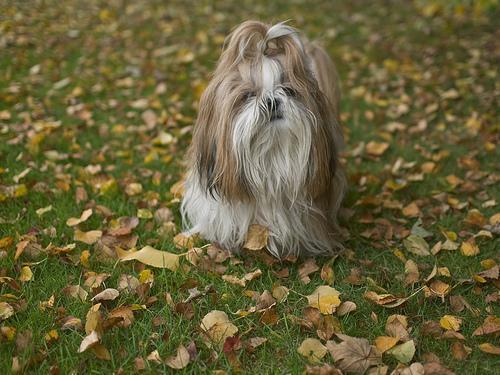
Shih-Tzu